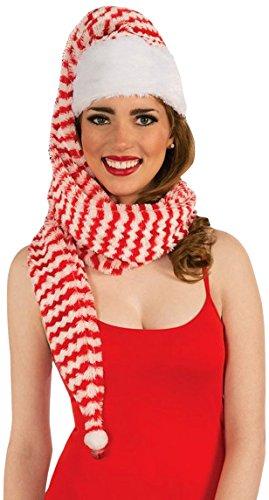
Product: Forum Novelties Women's Santa Cozy Wrap Hat
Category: Clothing, Shoes & Jewelry | Costumes & Accessories | Women | Accessories | Headwear
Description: Santa Cozy Wrap Hat Adult Accessory.
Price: $11.00